University of Mitrovica

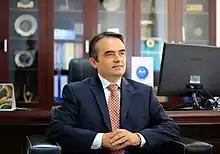
The rector of the University of Mitrovica "Isa Boletini"

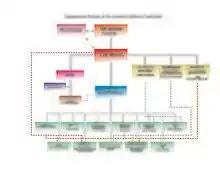
The organizational hierarchy of the University of Mitrovica "Isa Boletini"

The founding of the University of Mitrovica was part of a wider Kosovo government initiative to facilitate access through higher education throughout Kosovo. This initiative included the opening of universities besides the University of Pristina in Prizren, Peja, Mitrovica and Gjilan.